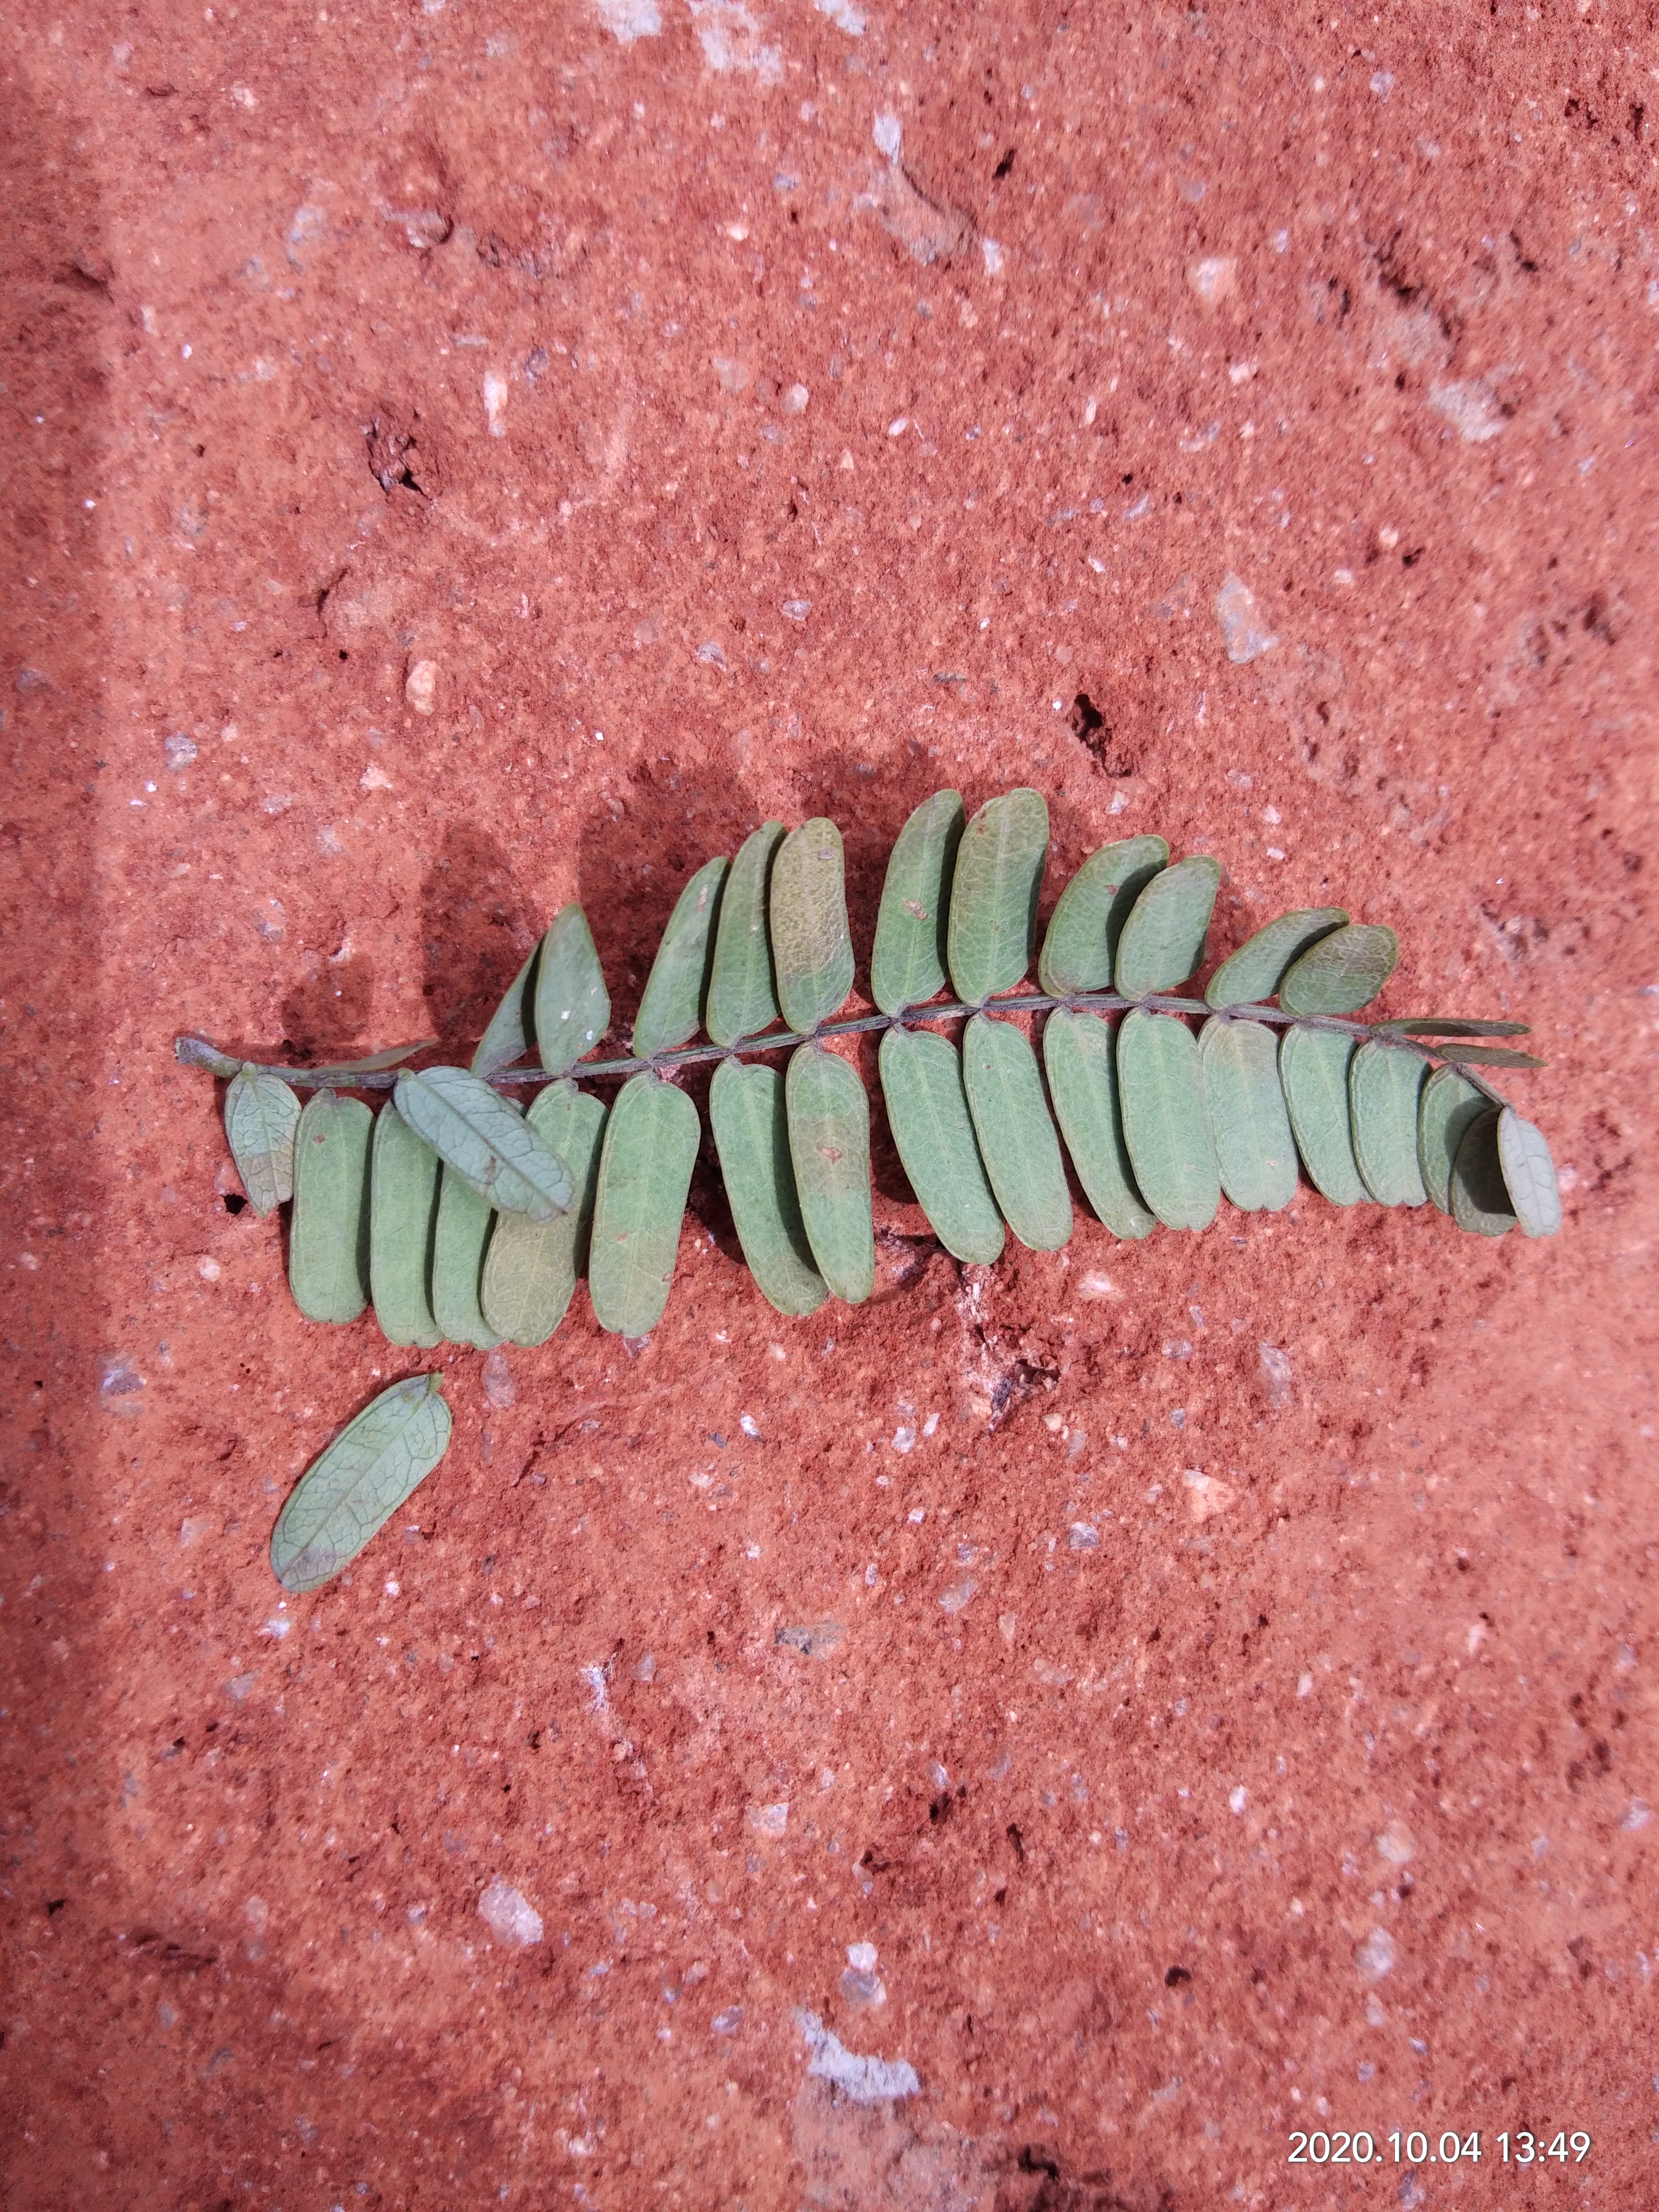
Plant: Tamarind